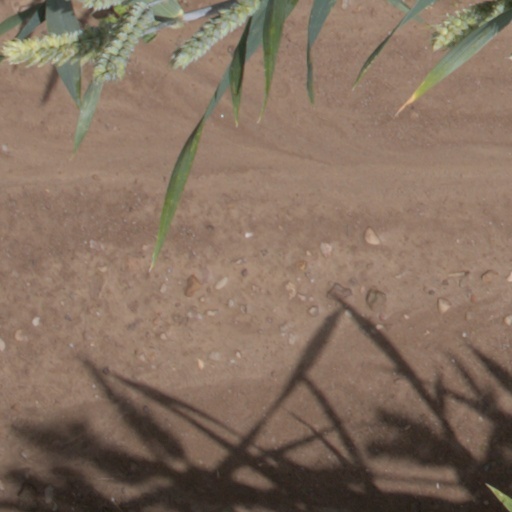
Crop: wheat